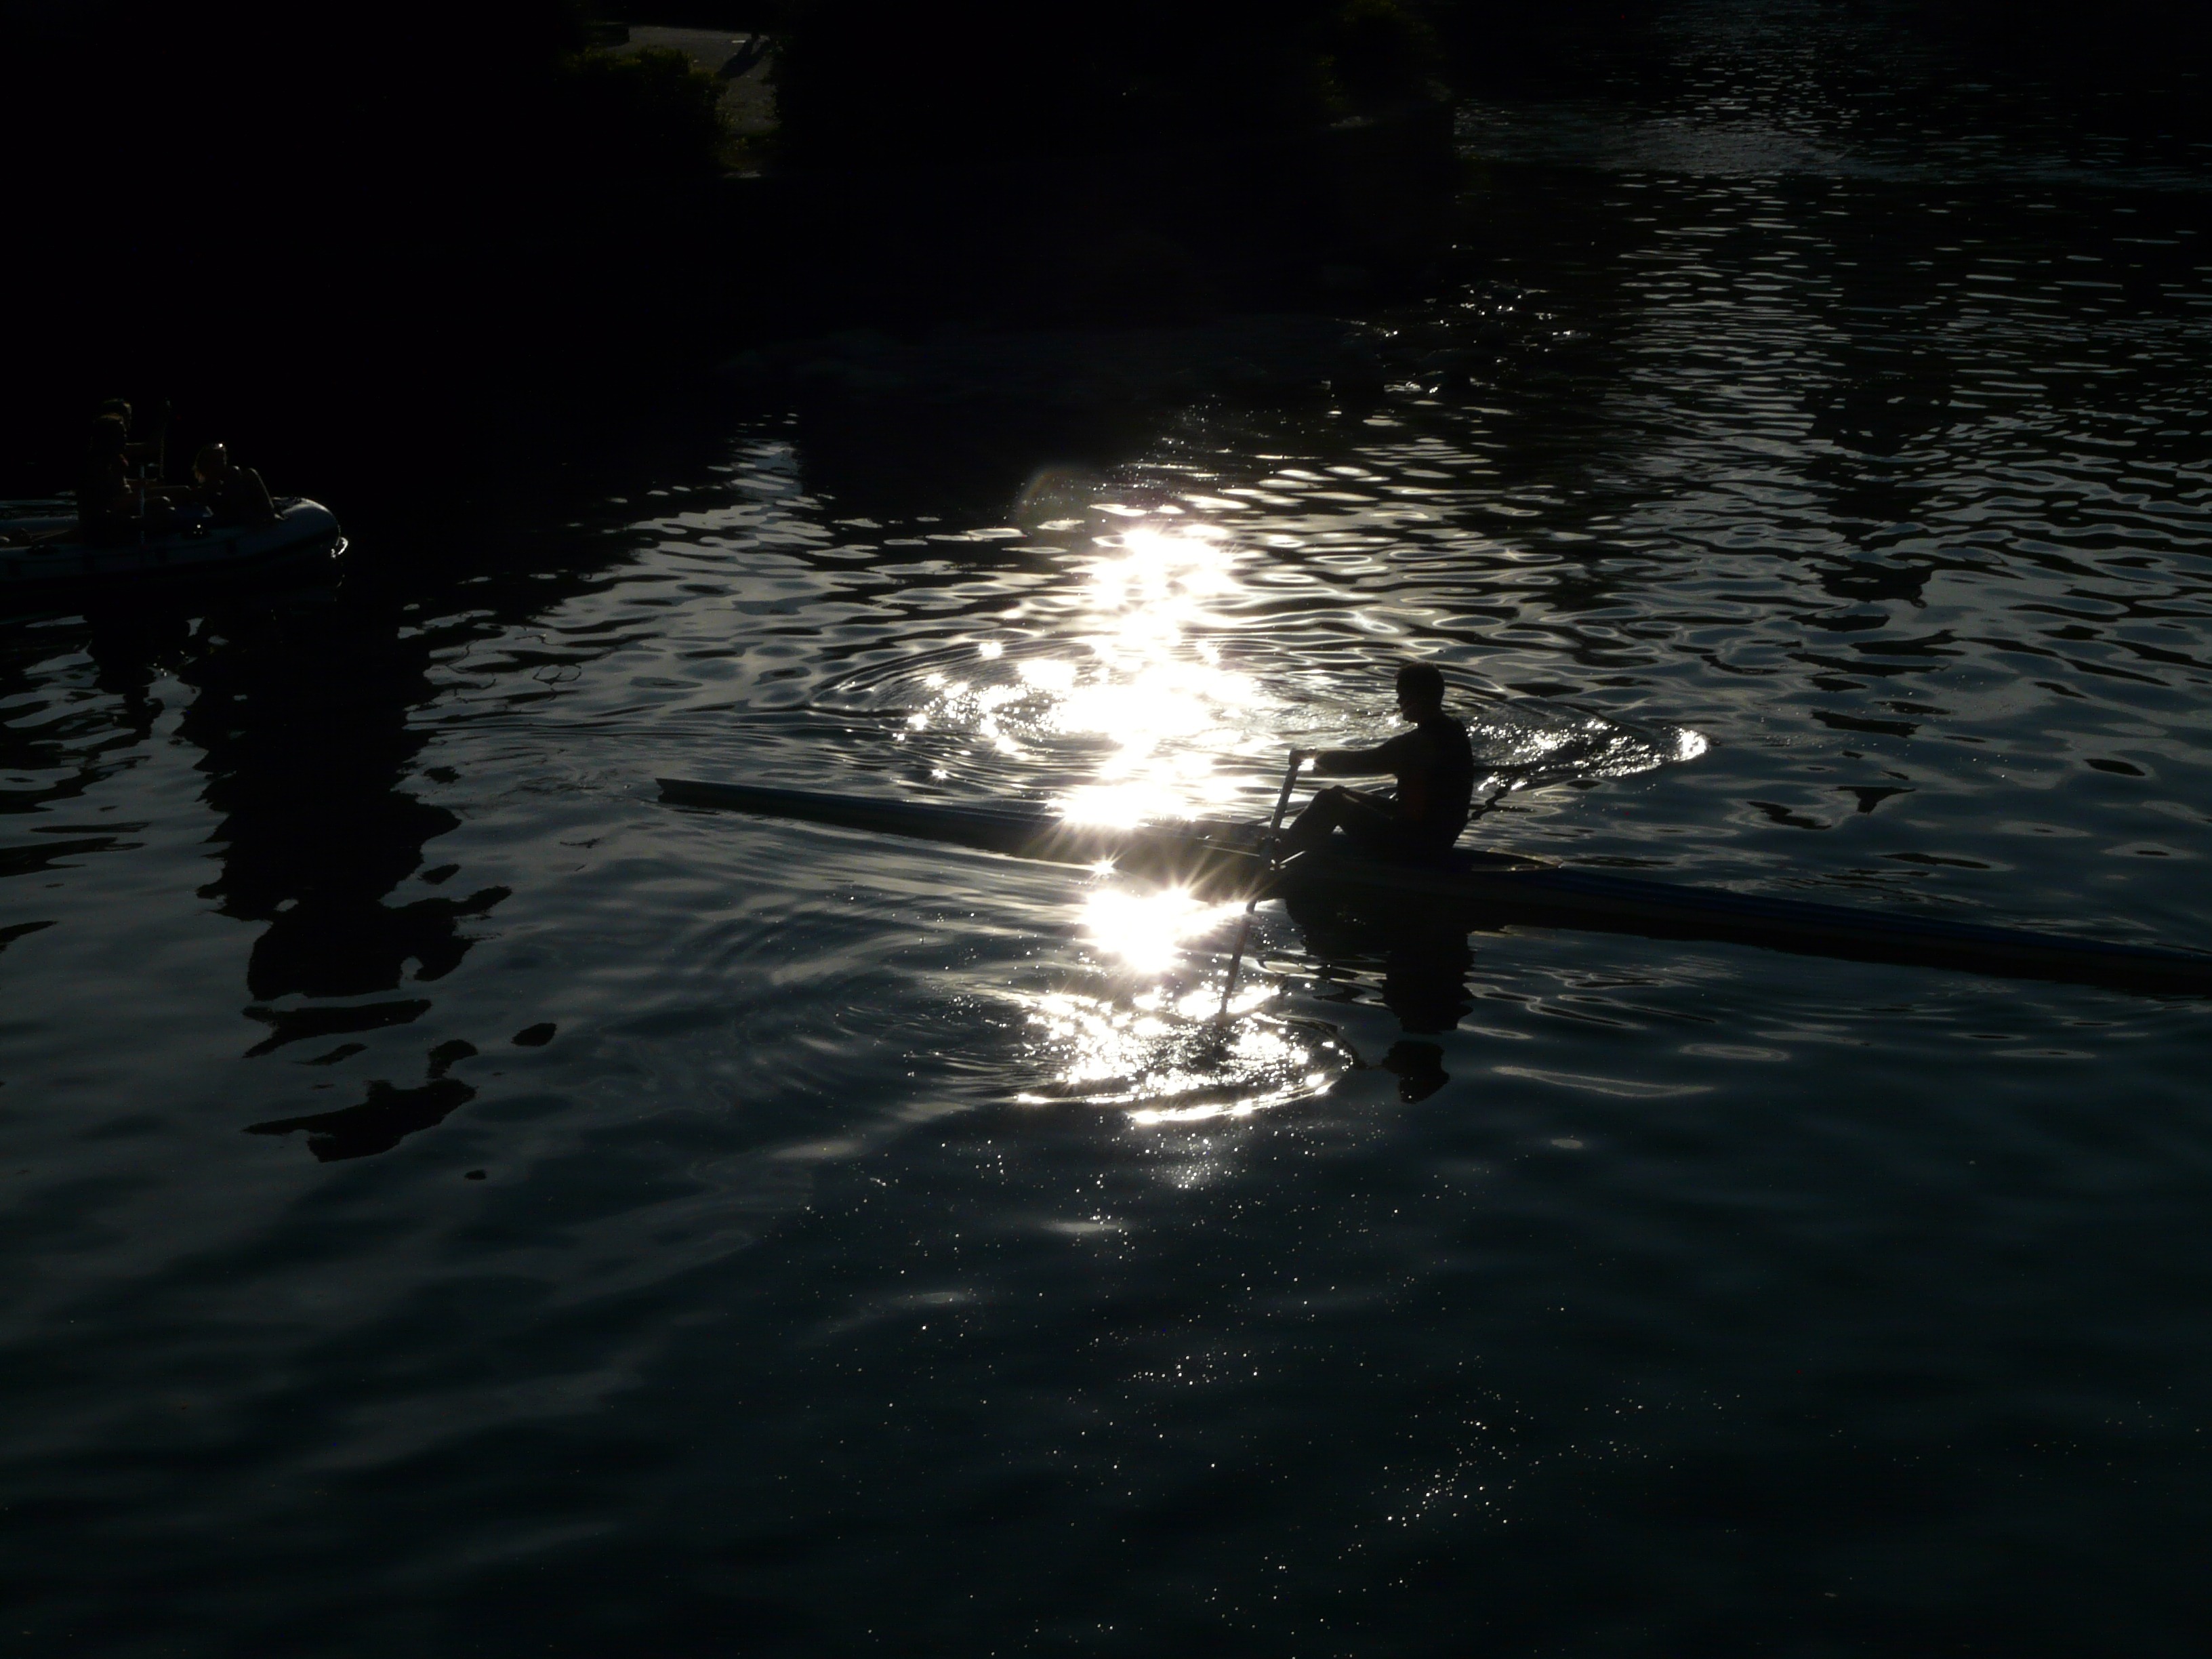
sea, water, light, night, sunlight, wave, paddle, reflection, darkness, leisure, kayak, moonlight, rowing, mirroring, canoeing, water sports, kayakers